Institute of Art History, Philipps-Universität Marburg

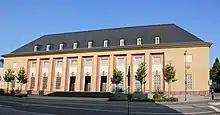
West view of the Institute of Art History and the art museum.

The Art History Institute of the University of Marburg is an art history institute in the German state of Hesse. It emphasizes an historical perspectives on and its influence.. This approach includes cooperation with other fields of research as well as museums and other art-related institutions in Marburg and Hesse. The institute shares the historical art building with the archive Foto Marburg, which collects photographic sources on art and architecture from across Germany and Europe, as well as the Marburg Art Museum.